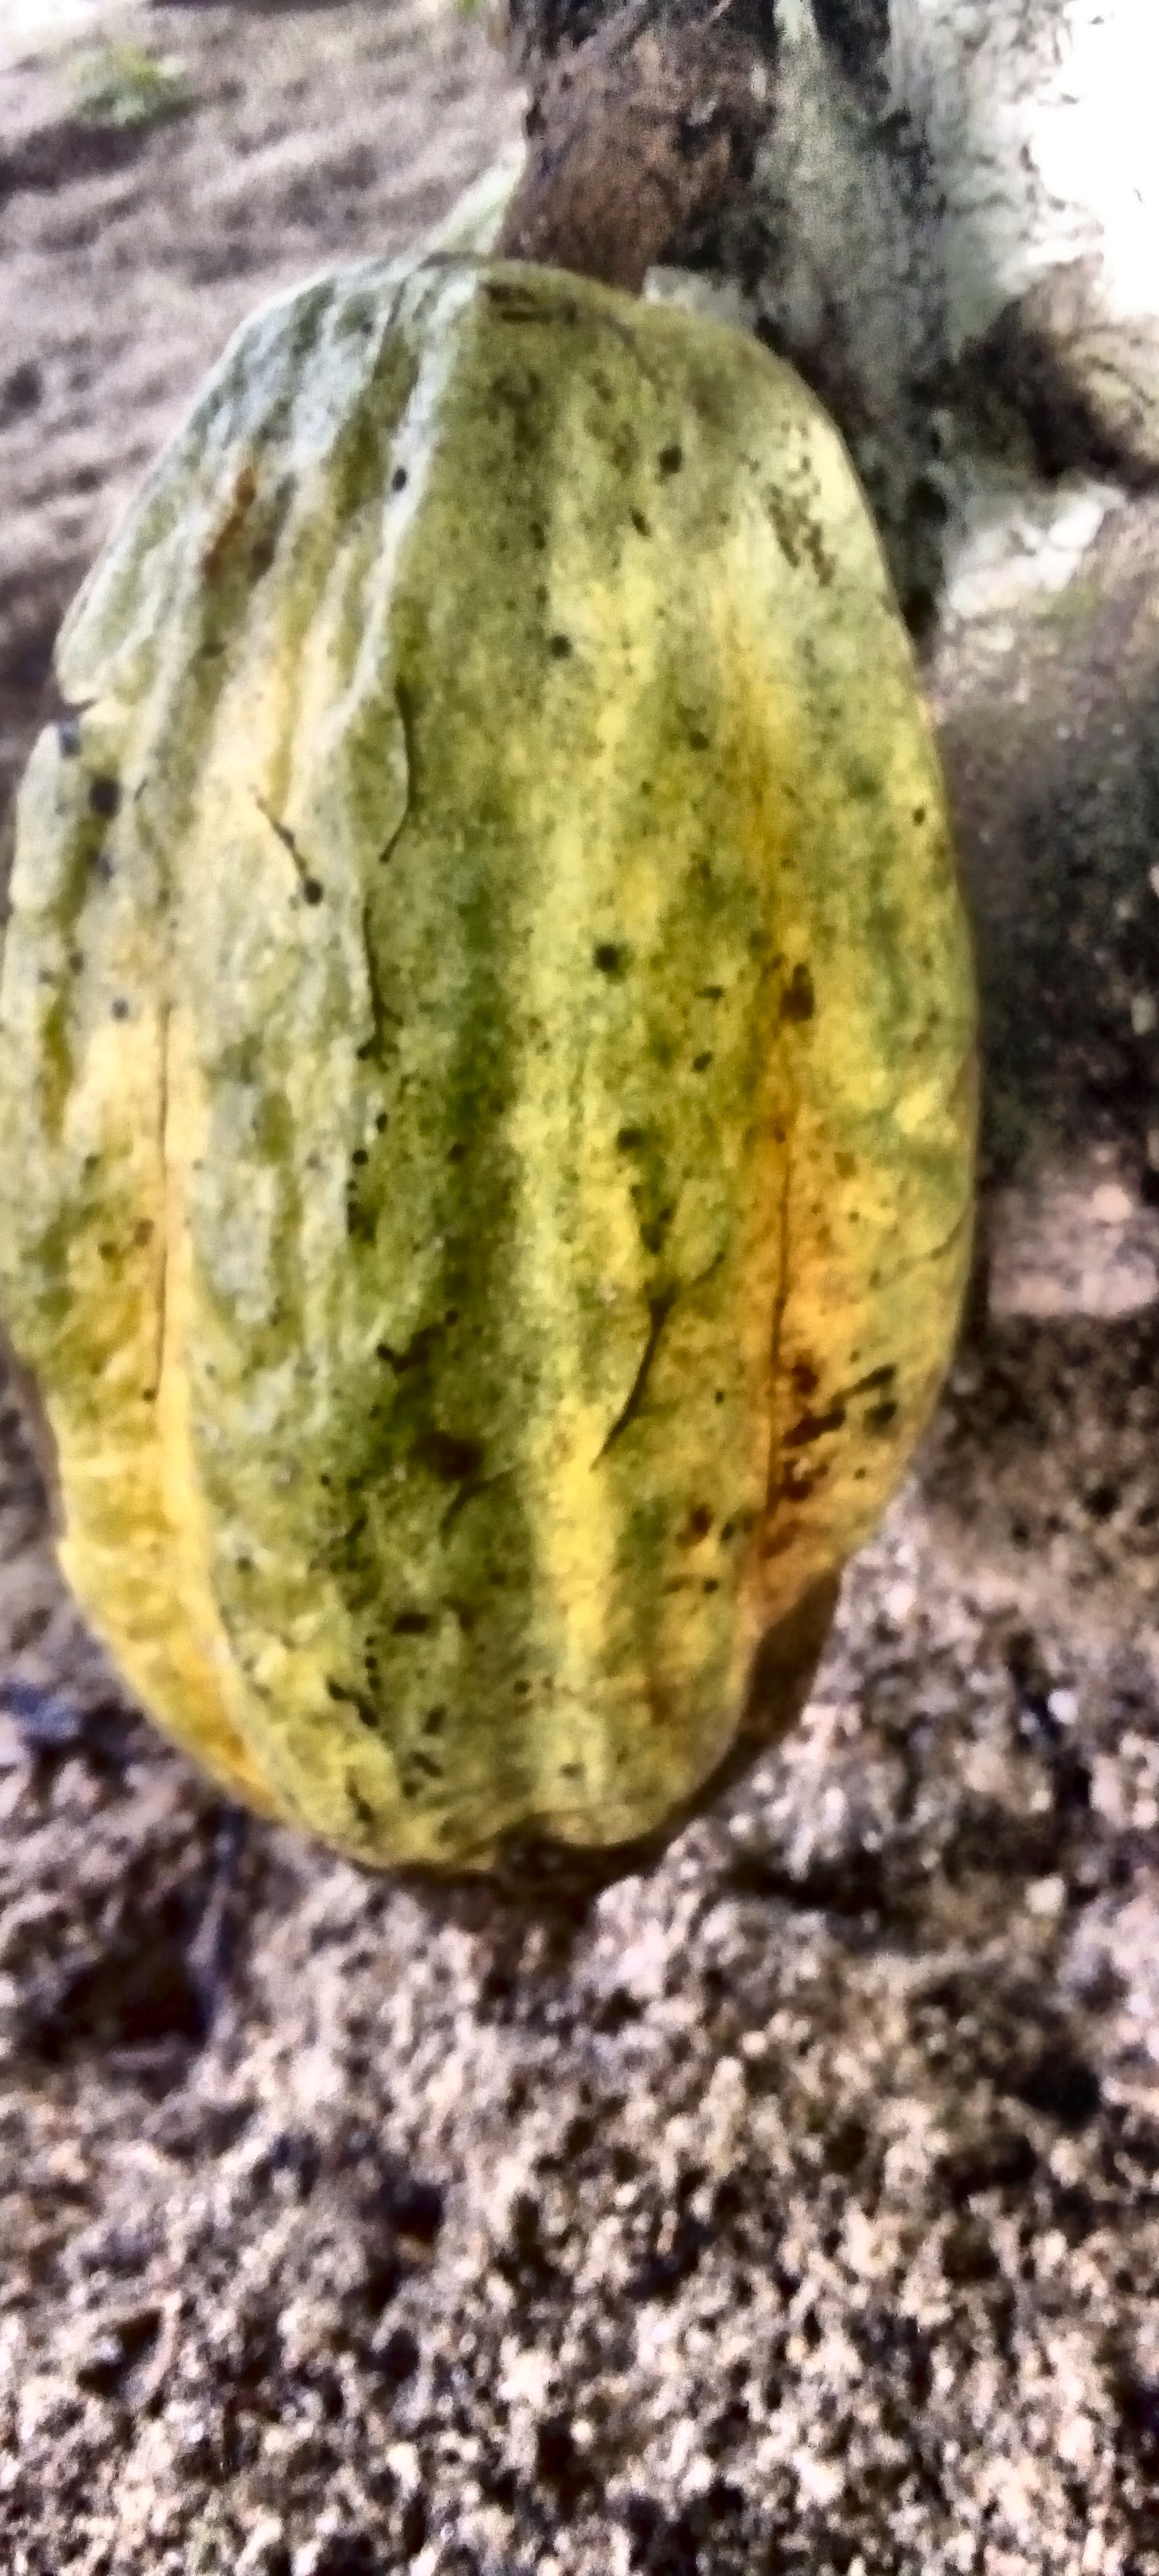
Maturity: mature
Variety: Guiana